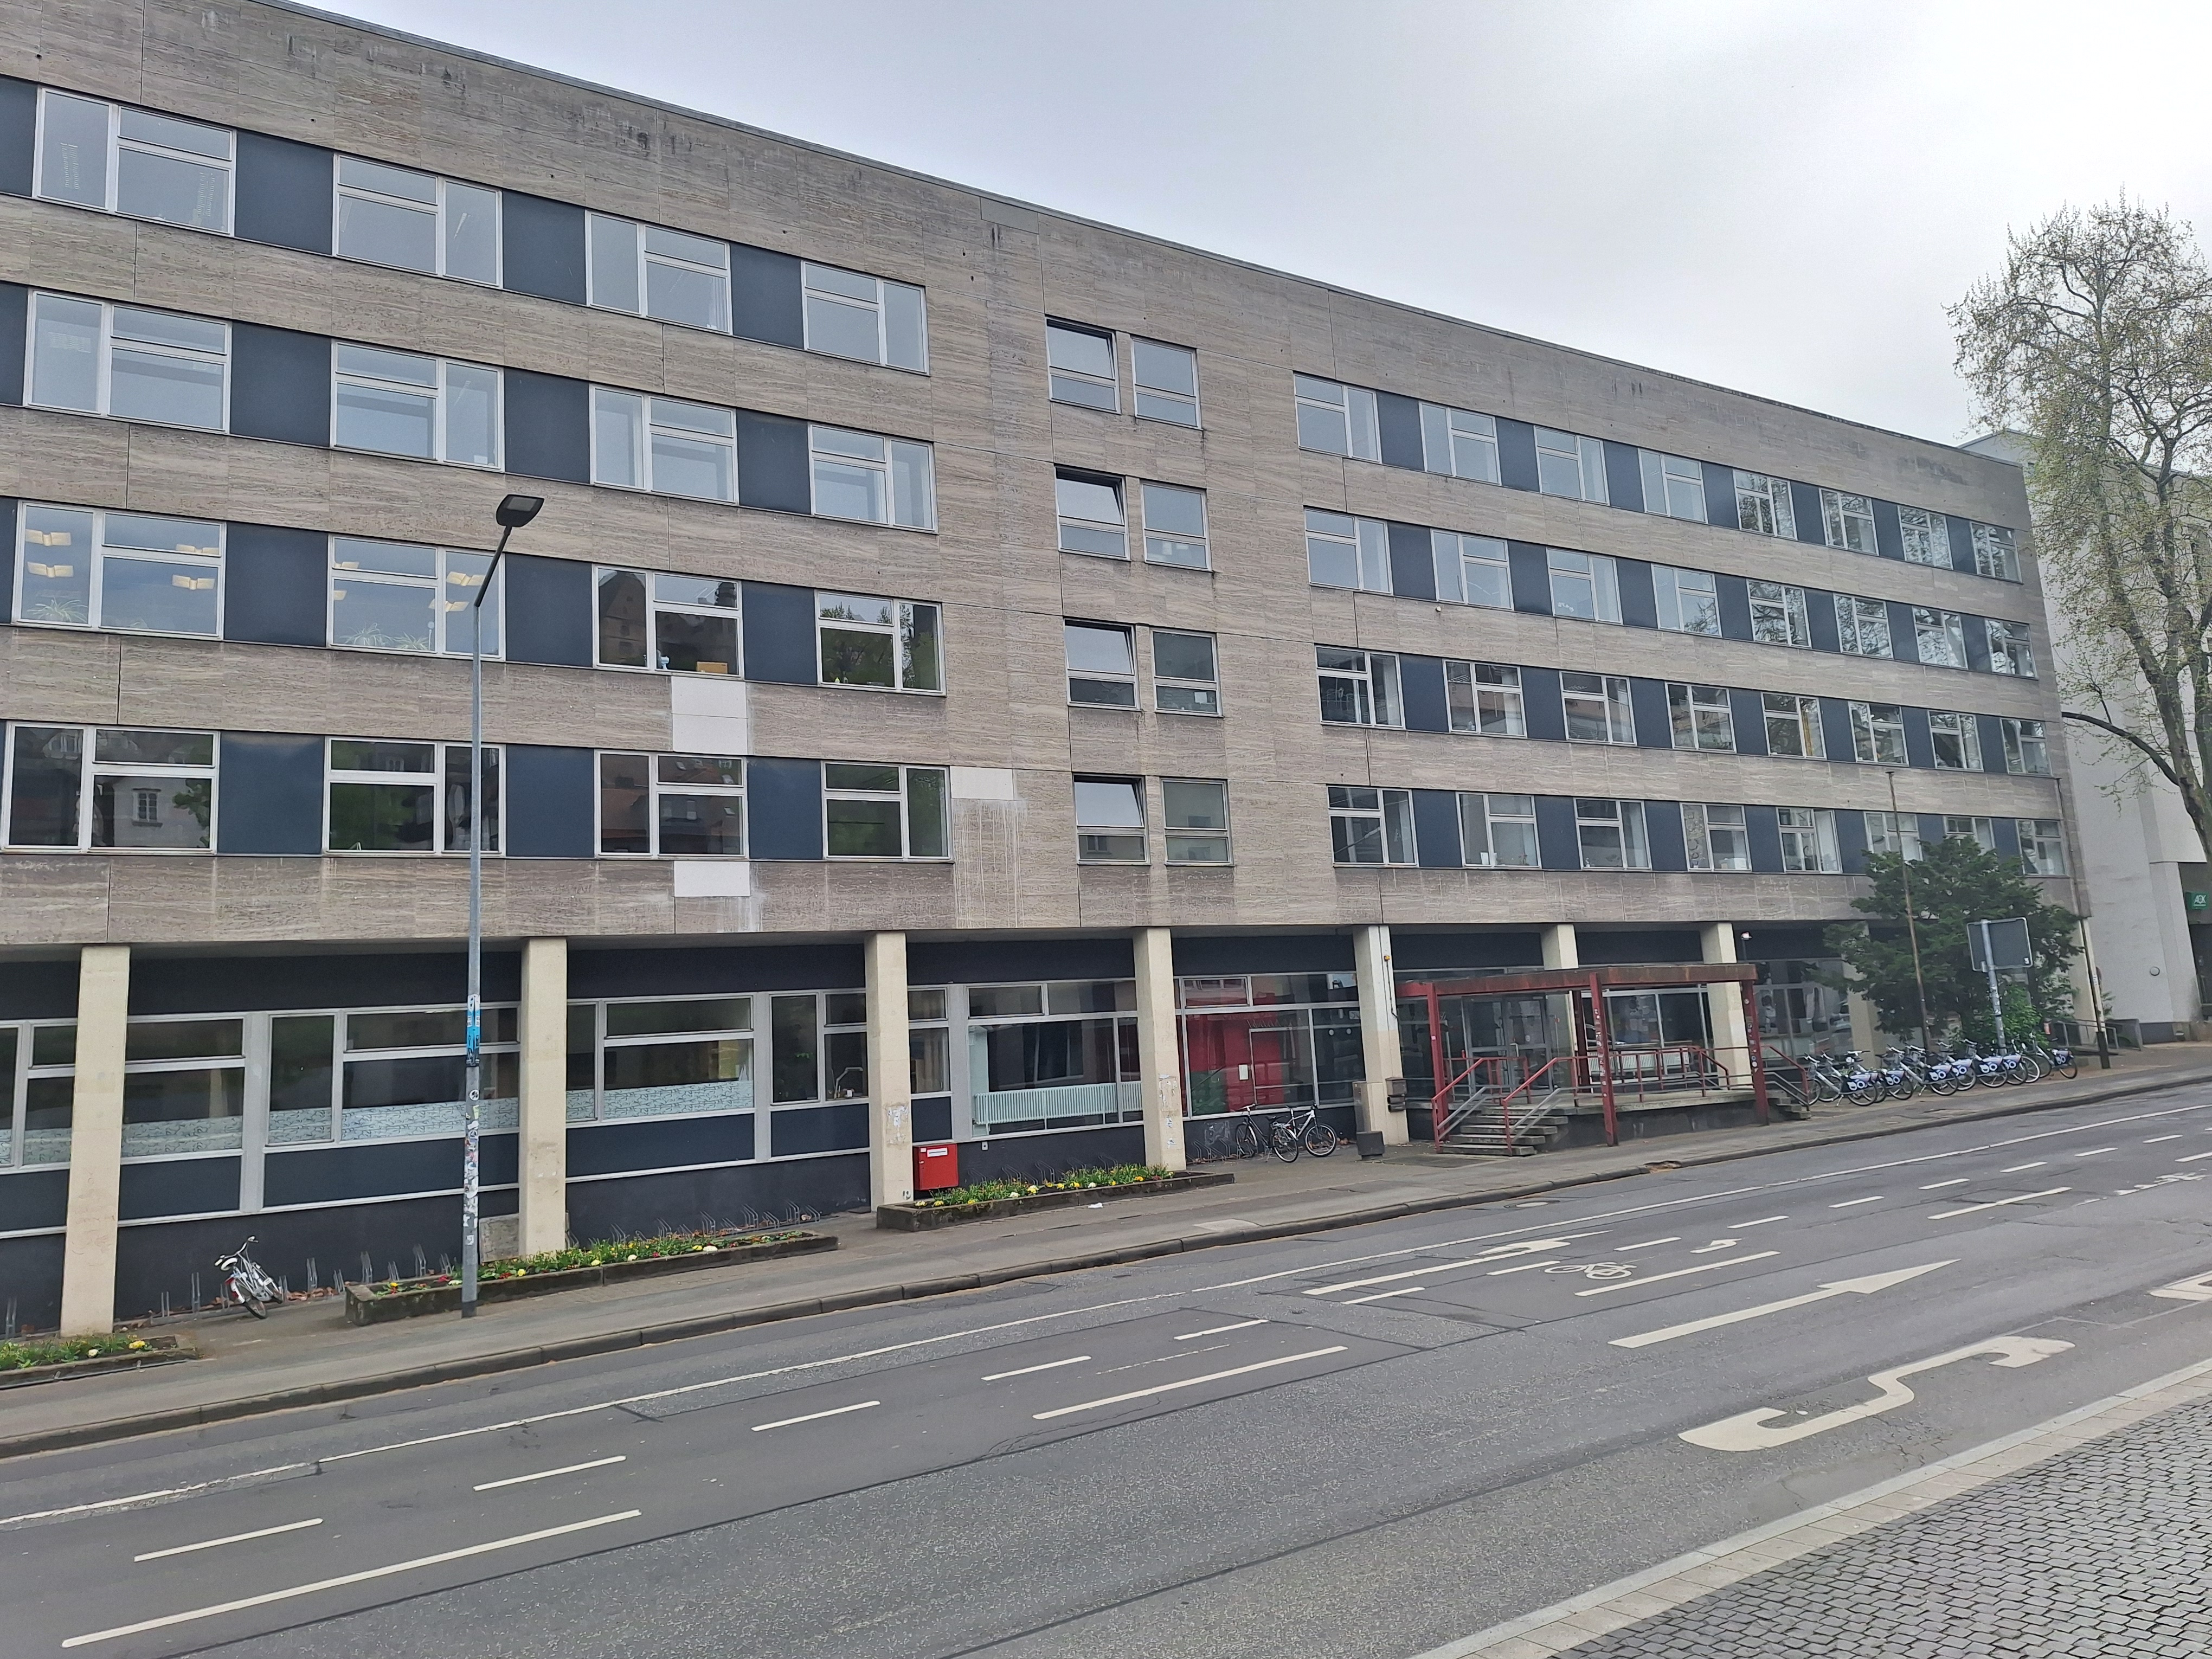
Building: Universitätsstraße 6